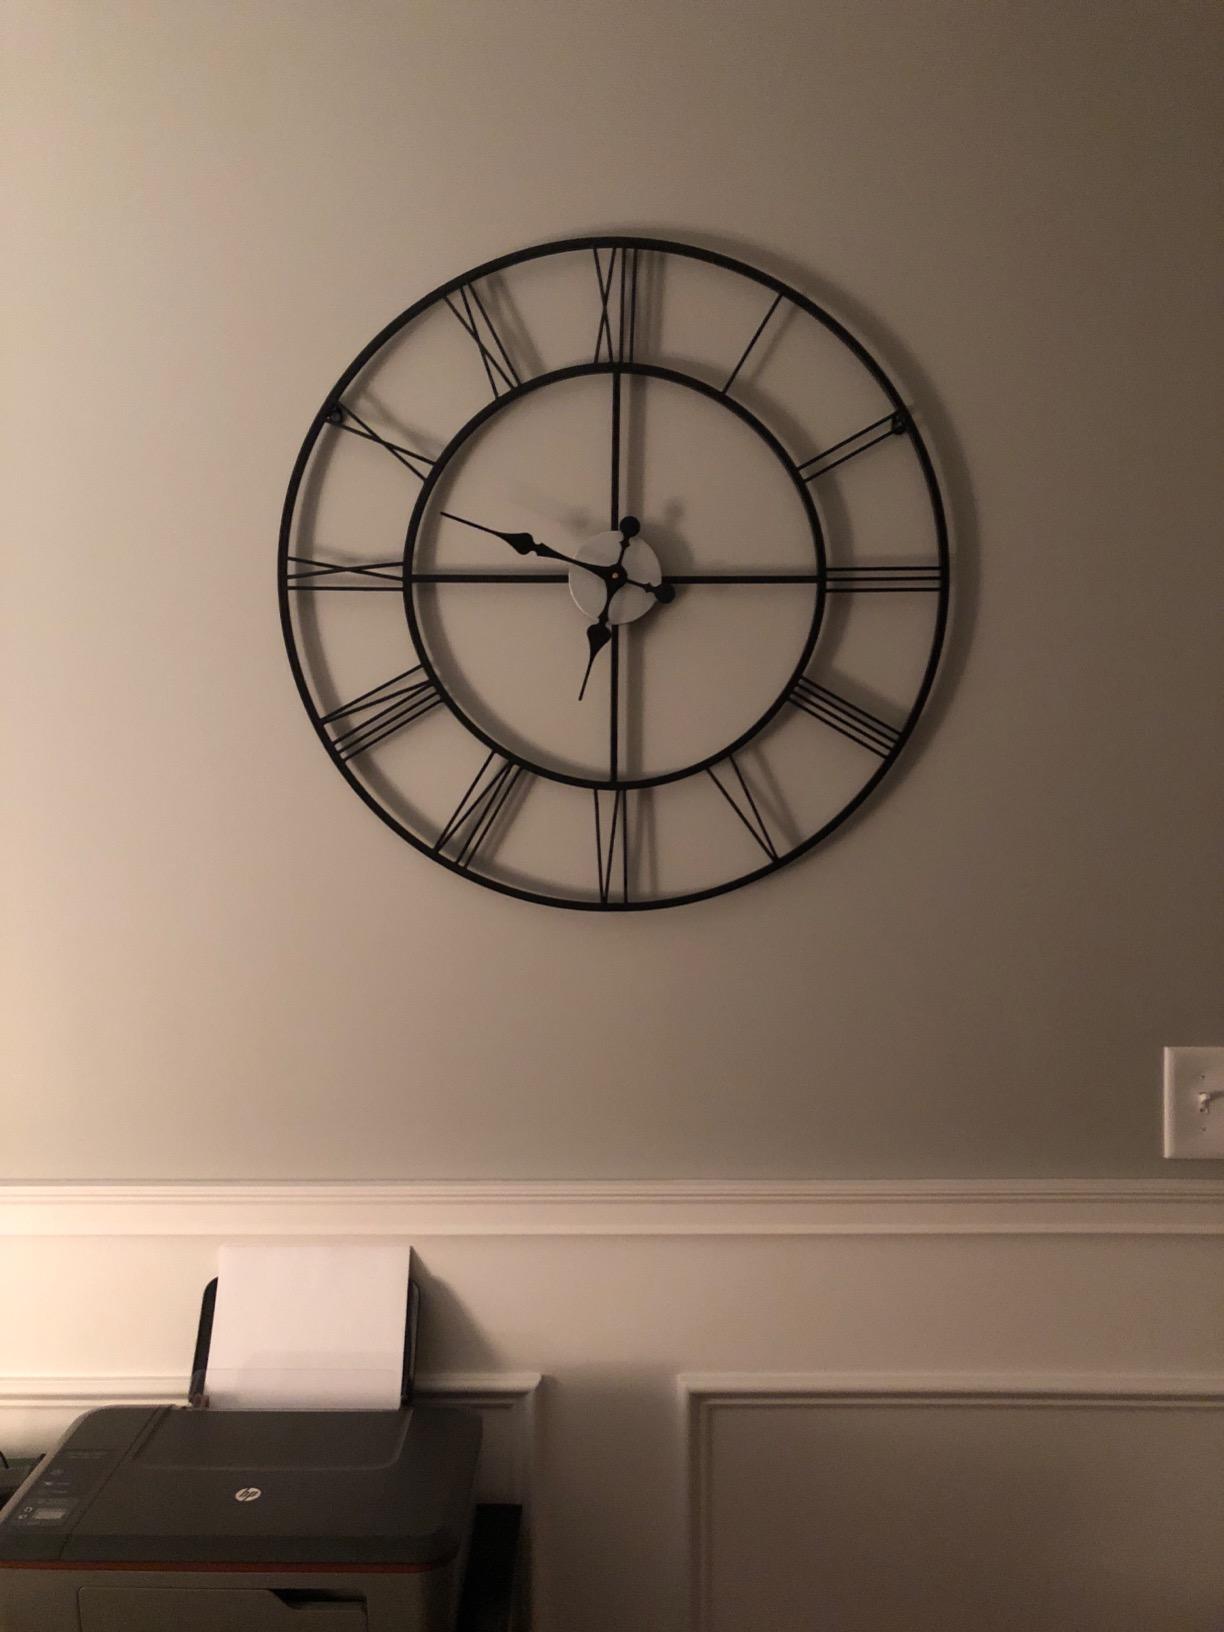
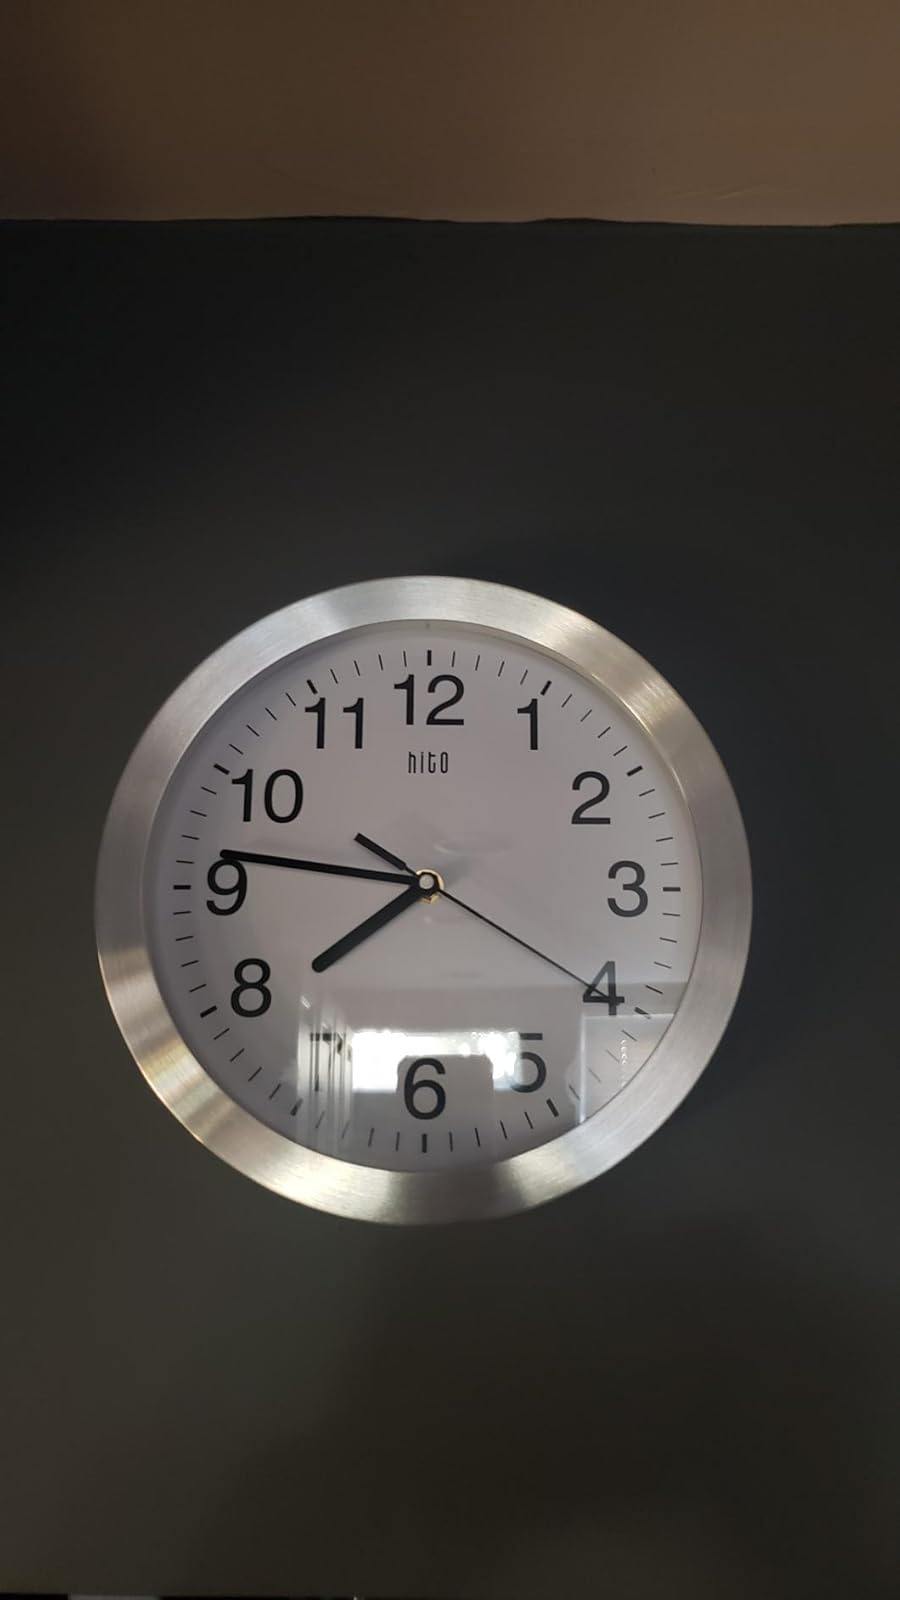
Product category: clock
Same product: no